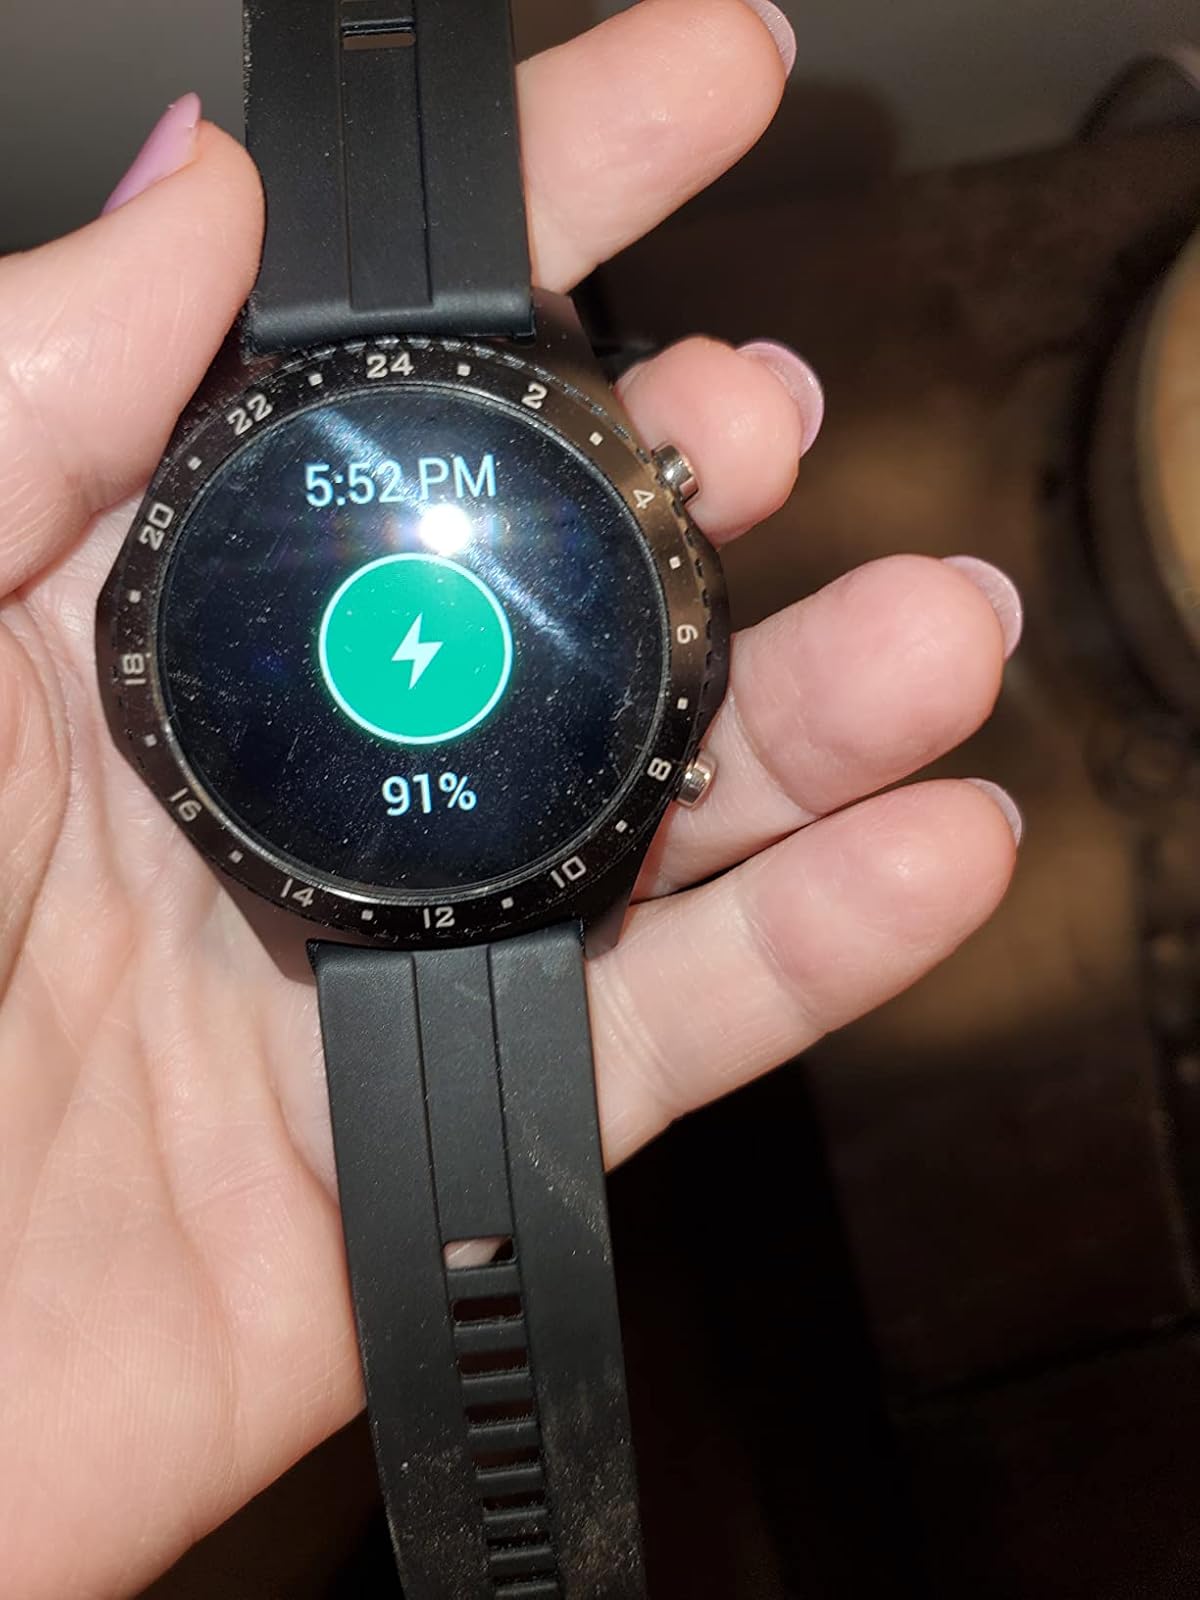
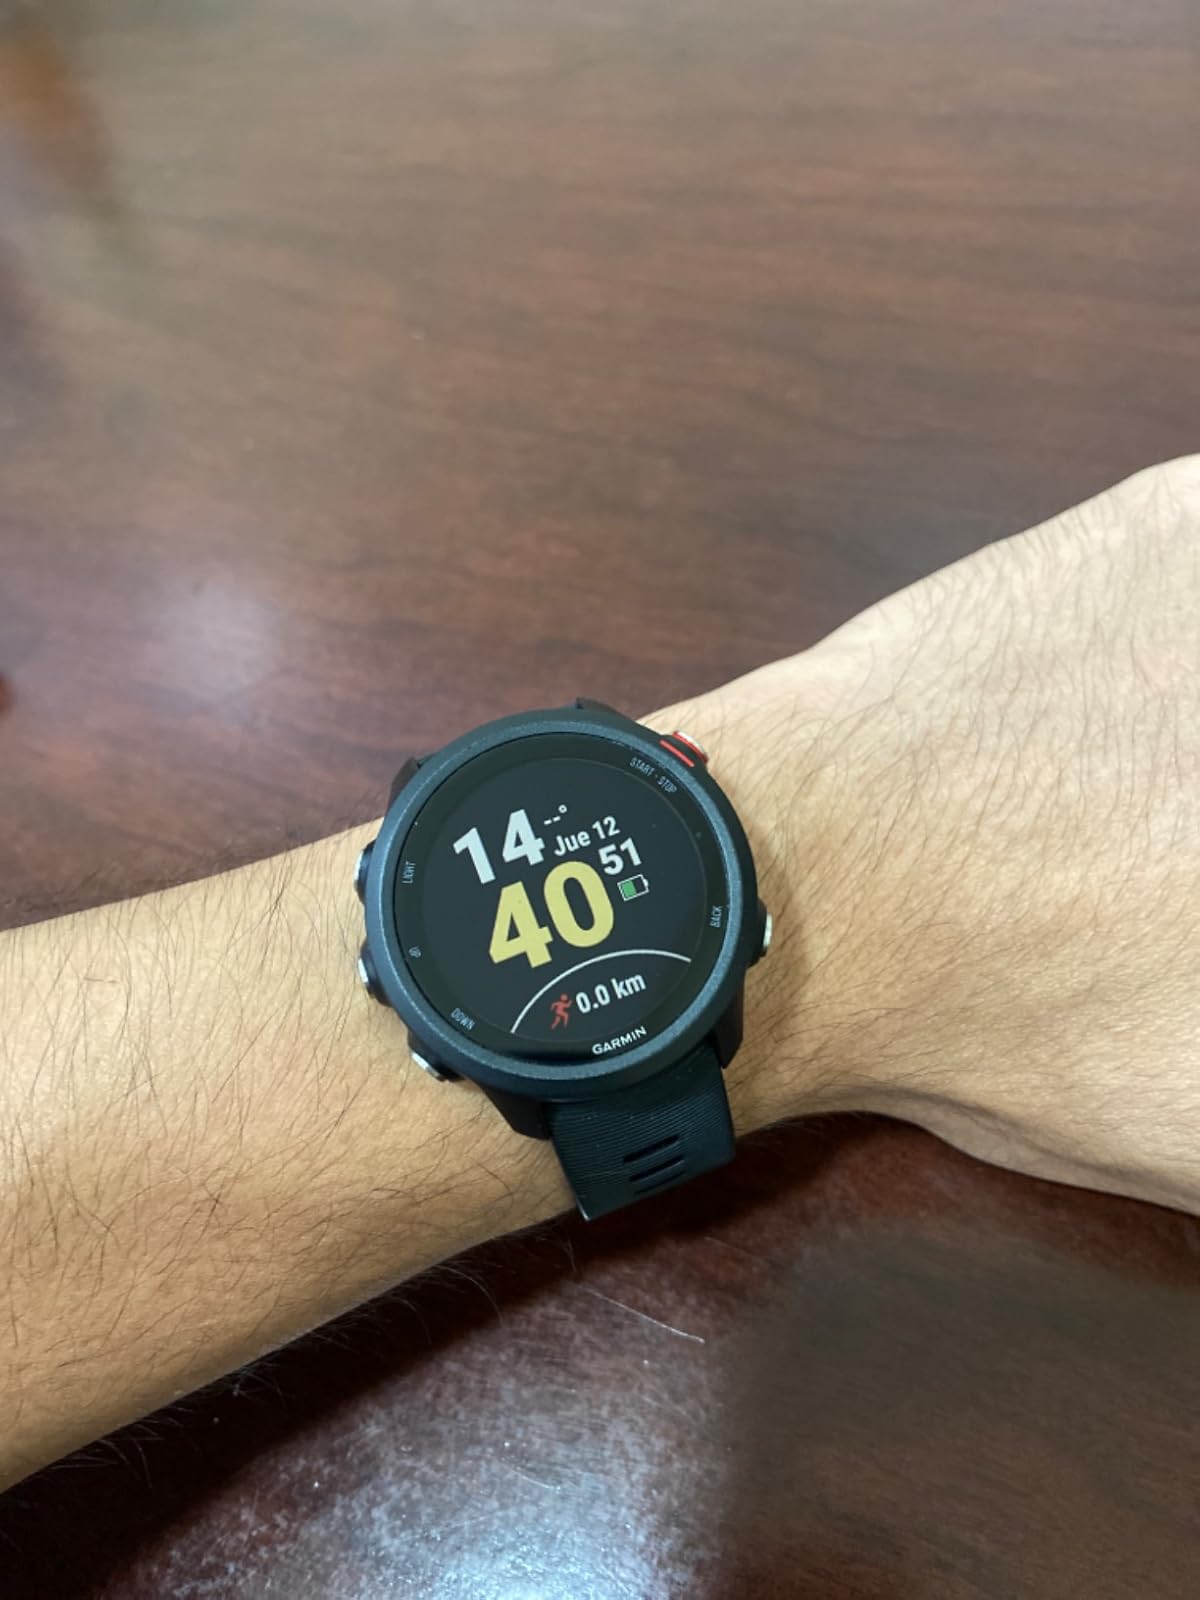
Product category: smartwatch
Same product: no